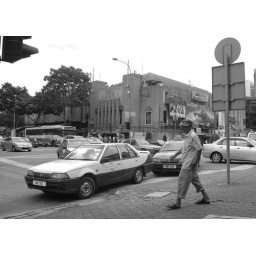
A man about to cross the road in KL